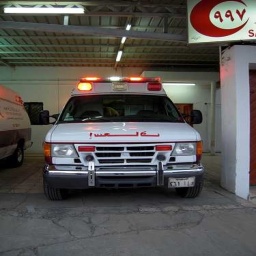
Label: ambulance